Thomas Anderson (Medal of Honor)

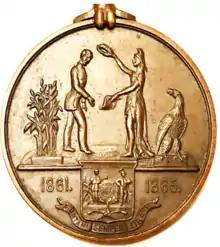
"Honorably Discharged" medal presented to Union soldiers who served with West Virginia military units during the American Civil War.

After emerging from winter quarters in 1864, Anderson and his fellow 1st West Virginia Cavalrymen fought in the battles of Cove Mountain (May 10), Lynchburg (June 17–18) and Rutherford's Farm (July 20) before becoming deeper involved in that year's Valley Campaigns, which included the Second Battle of Kernstown (July 24), and the battles of Moorefield (August 7), Opequon (September 19), Fisher's Hill (September 21–22), Cedar Creek (October 19), and Waynesboro (March 2, 1865) under Major-General Philip H. Sheridan.